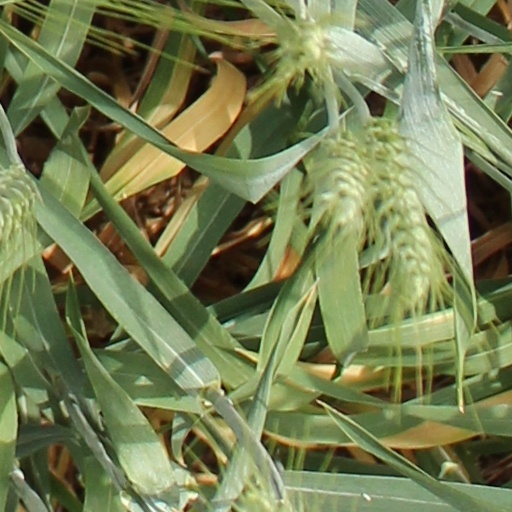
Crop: wheat